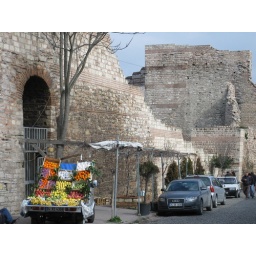
Costantinople walls and a fruit vendor, near EdirneKapi